Richard Jouve

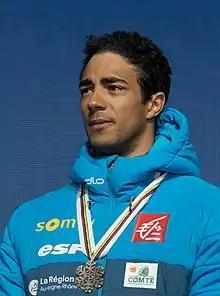
Richard Jouve in March, 2019

Richard Jouve (born 25 October 1994) is a French cross-country skier who has competed since 2015. He won the 2021–22 Sprint World Cup as the first Frenchman to win a discipline globe at the FIS Cross-Country World Cup.